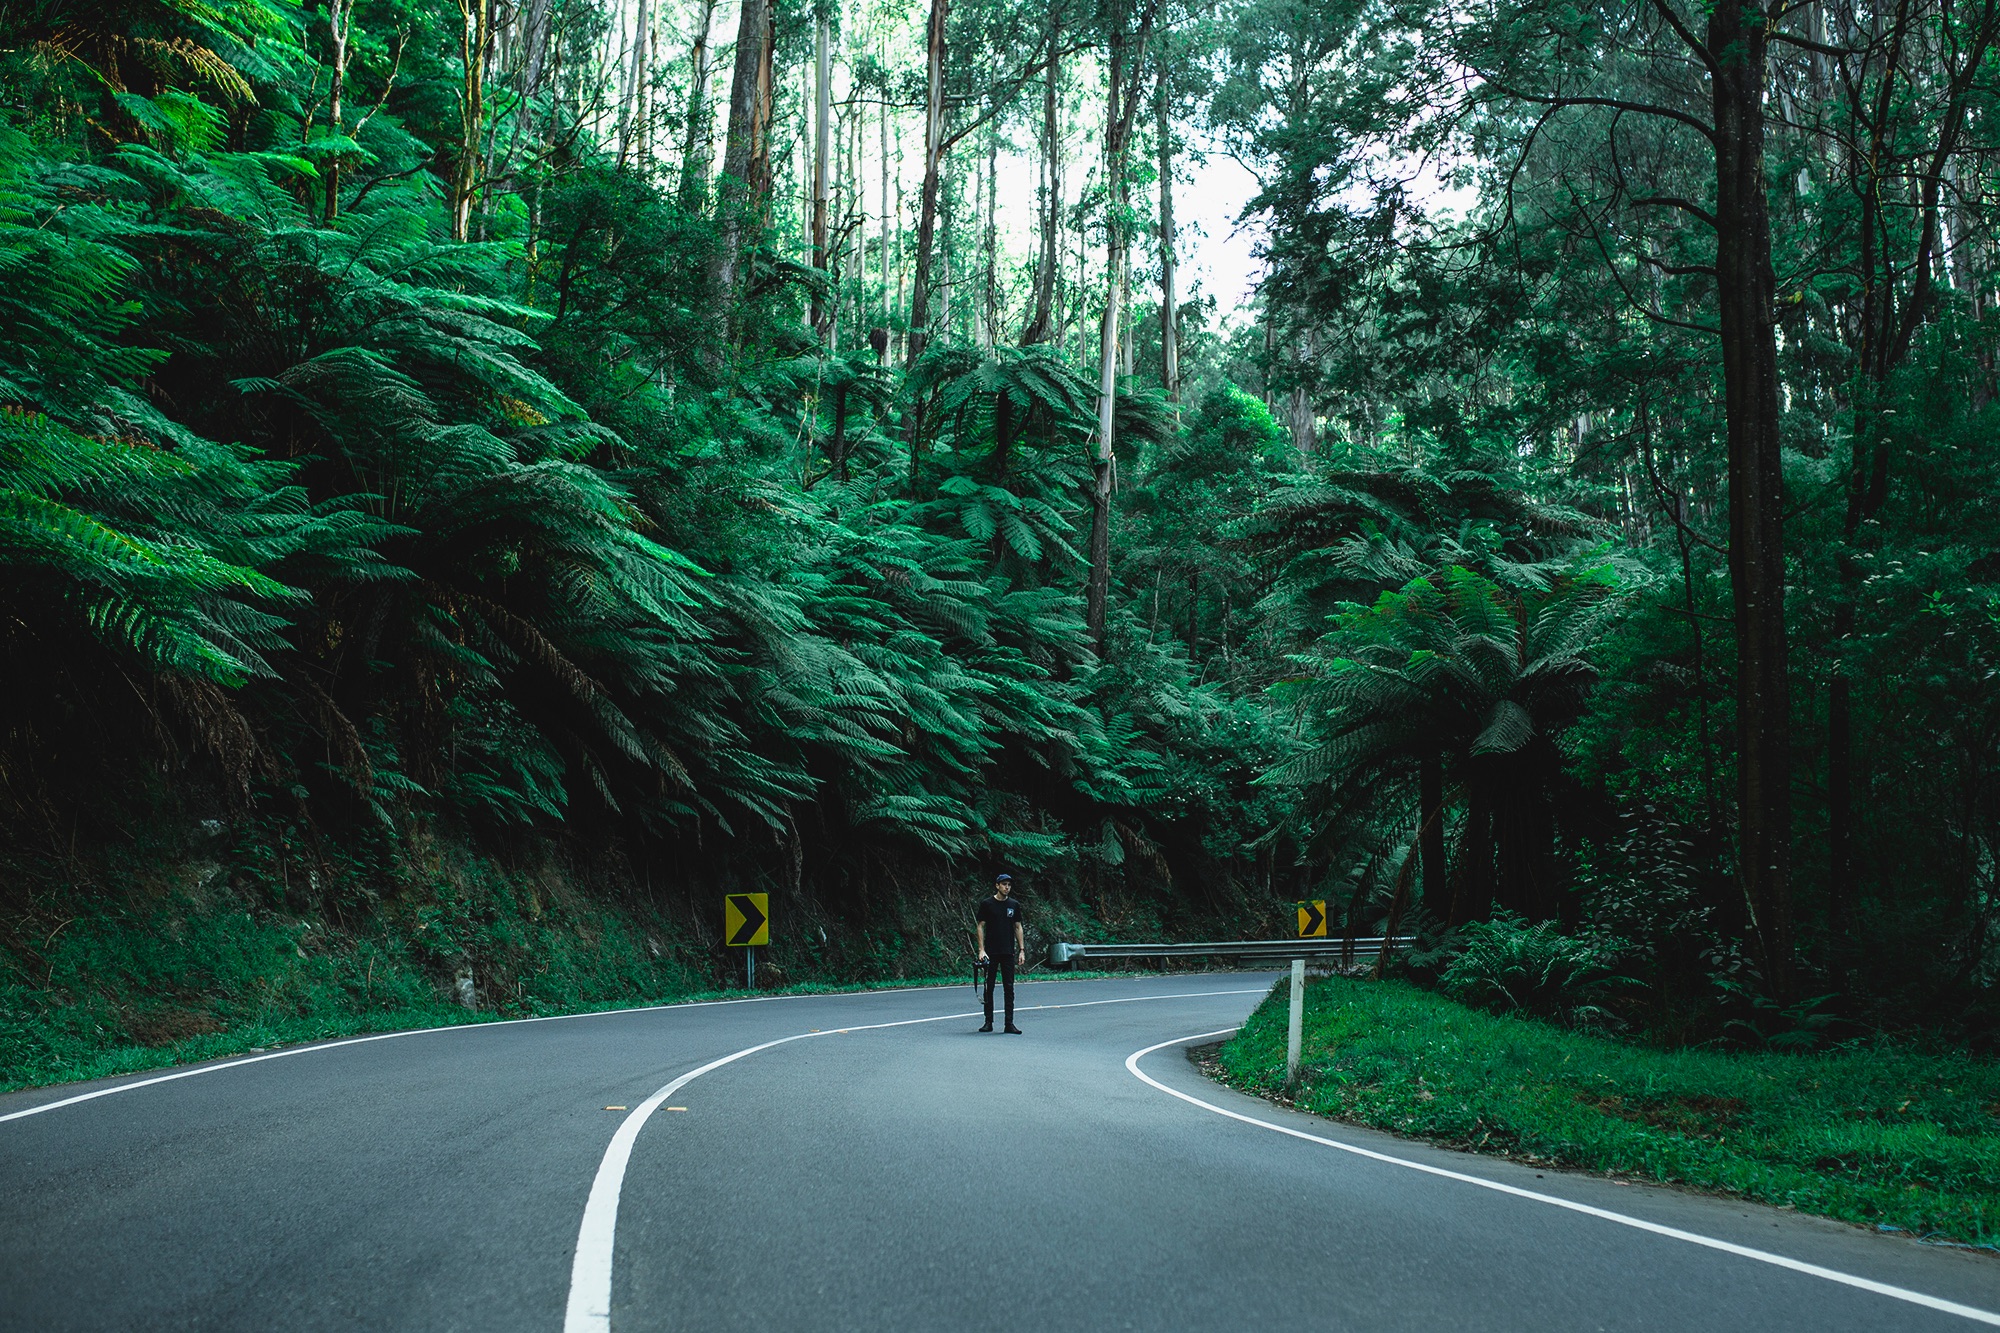
tree, nature, forest, grass, plant, road, leaf, highway, green, jungle, lane, road trip, infrastructure, habitat, natural environment, woody plant